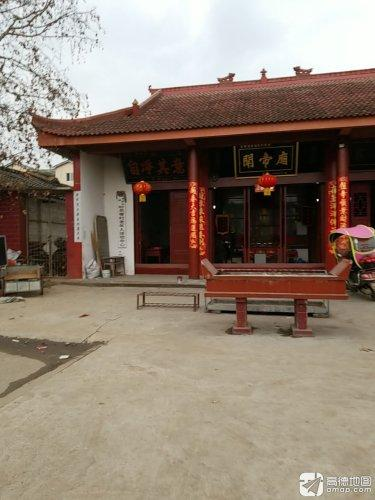
地标名称：关帝庙
所在城市：绵阳市·游仙区